Ancient Order of Druids

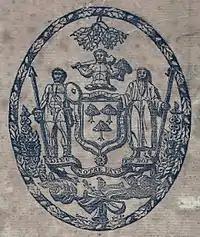
Coat of arms of the Ancient Order of Druids, circa 1830

By the 1920s, two different stories were circling amongst members of the Order regarding its foundation. The first held that it was created by a group of friends who were merchants and artisans who liked to regularly meet at the King's Arms tavern just off Oxford Street in the West End of London. To keep out unwanted intruders, they became a formal society, and chose to adopt the name of the druids at the suggestion of one of their members, a Mr Hurle, who had a particular interest in the ancient druids. The second story held that the group of friends who met at the King's Arms decided, after the death of one of their number, to form an organisation to honour his memory by raising a fund to provide his bereaved mother with enough money to live.